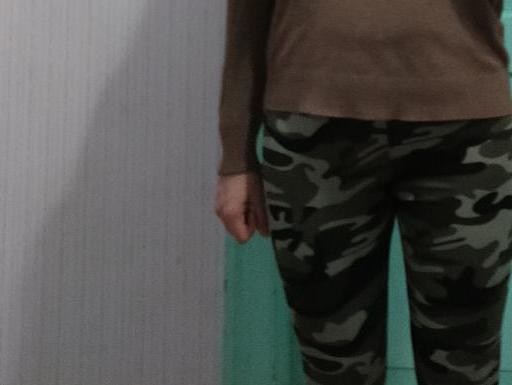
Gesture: no_gesture